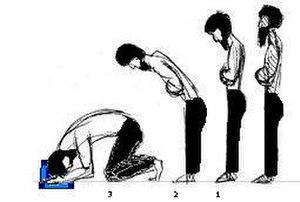
La proskynèse, du grec proskynesis, littéralement « envoyer un baiser vers », est un rituel qui fait référence au geste traditionnel dans la culture perse antique, qui consiste à s'incliner ou se prosterner devant une personne de rang supérieur. Ce geste est repris dans différentes cultures et à différentes époques par des souverains ou dans le cadre liturgique dans le but de « sacraliser », voire « diviniser » l'homme qui en est l'objet.